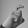
ASL letter: X